Abdallah Zouaghi

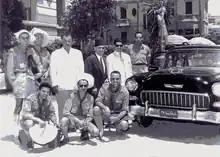
Tunisian Scout delegation to Alexandria in July–August 1956. Abdallah Zouaghi is the third man standing from the left. Standing from left to right: Rachid Sfar, Abdelaziz Bel-Hadj Taieb, Abdallah Zouaghi, an Egyptian guest, Azouz Rebai (first undersecretary of state of youth of recently independent Tunisia) then an Egyptian Scout chief. Sitting Scout leaders Abdelazir Triki, Taien Nouira and Abdelmajid A.

Abdallah Zouaghi served as a member of the Arab Scout Committee.